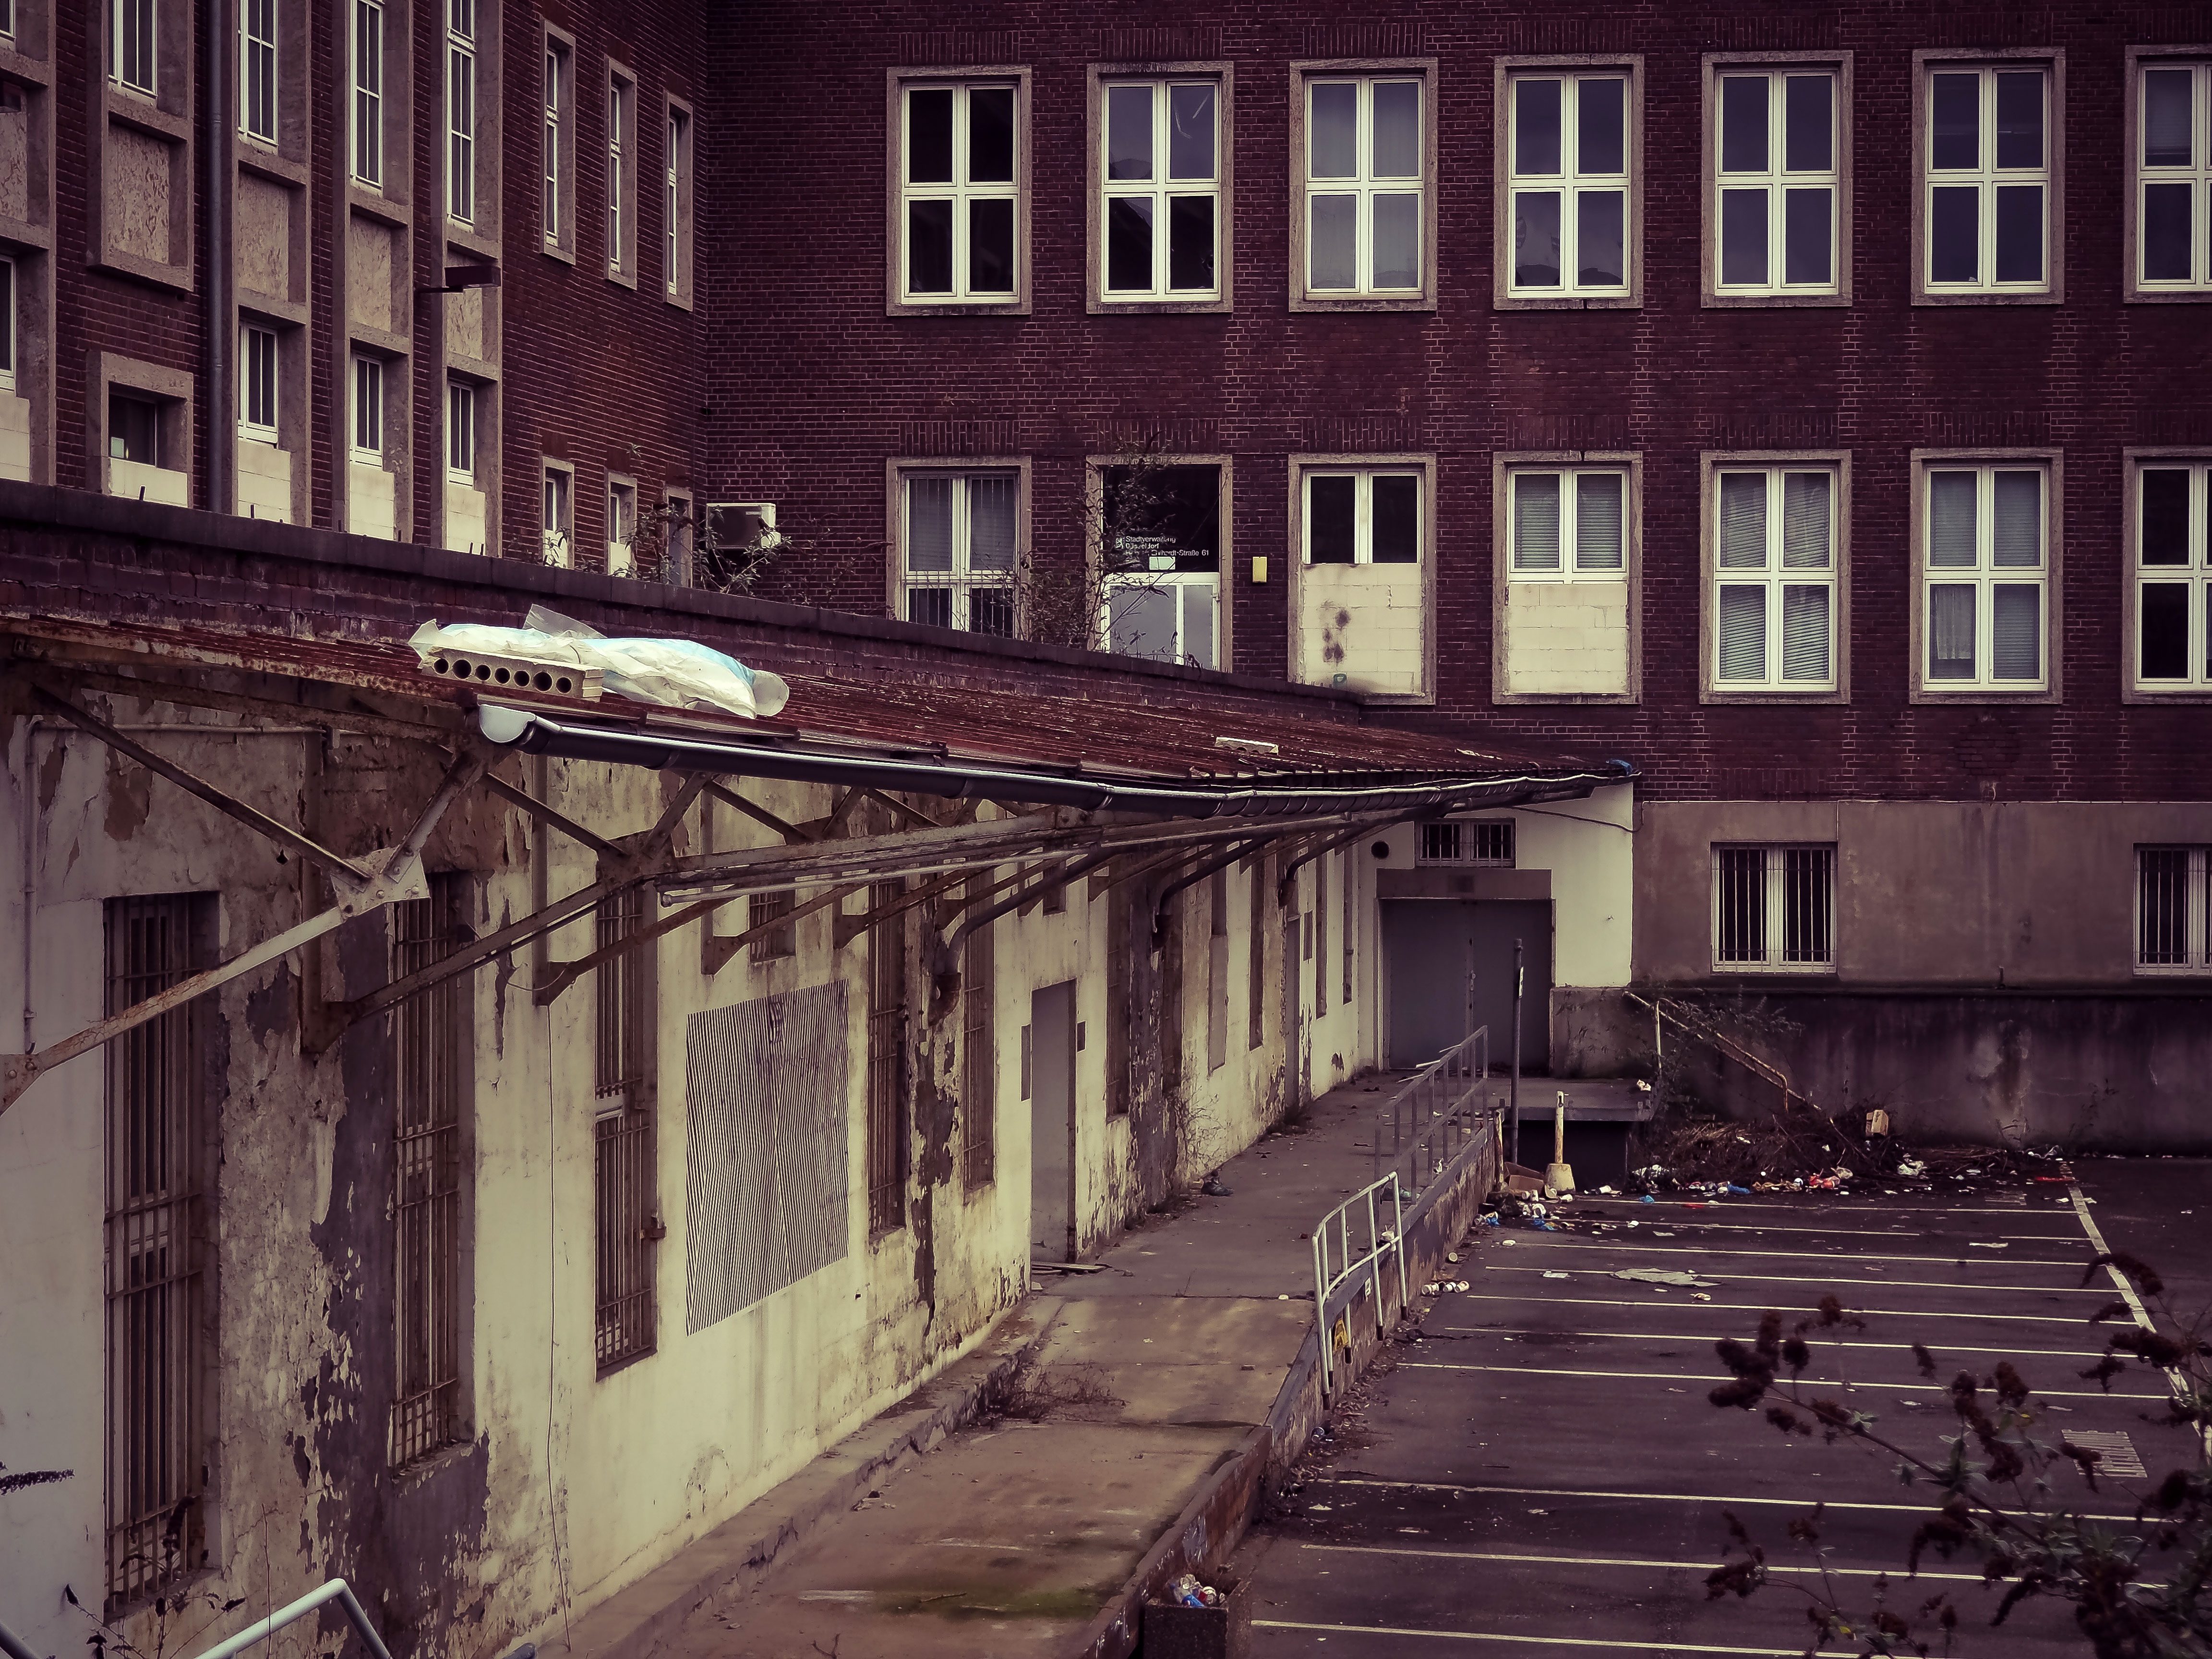
architecture, road, street, house, town, building, old, alley, cityscape, facade, decay, ruin, old building, dilapidated, shape, leave, lost places, pforphoto, lapsed, run down, urban area